Alesso Baldovinetti

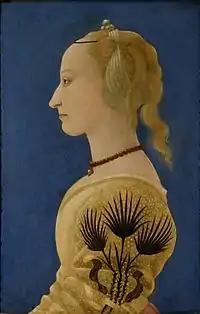
"Portrait of a Lady in Yellow", 1400s, c. 1465, The National Gallery, London.

Baldovinetti was born in Florence to a rich noble family of merchants. In 1448 he was registered as a member of the Guild of St. Luke: "Alesso di Baldovinetti, dipintore."